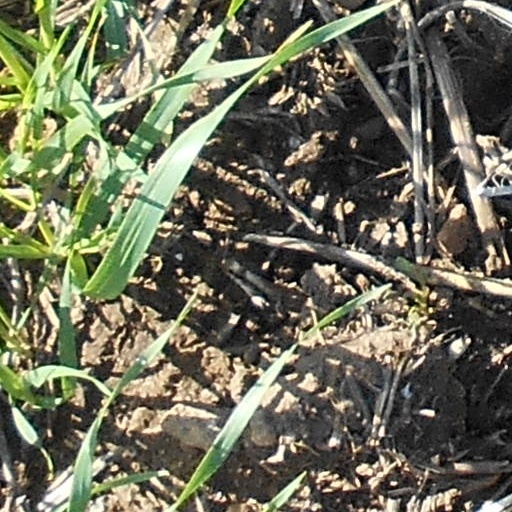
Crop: wheat